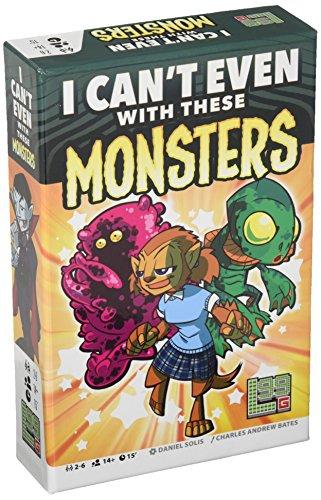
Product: Level 99 Games I Can't Even with These Monsters Basic Card Game
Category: Toys & Games | Games & Accessories | Card Games
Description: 49 monster cards including Amalgam, Blob, Ghost, Ichthid, Mummy, Vampire, and Werewolf.
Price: $8.23
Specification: ProductDimensions:4.8x7.2x1.8inches|ItemWeight:8.8ounces|ShippingWeight:9.6ounces(Viewshippingratesandpolicies)|DomesticShipping:ItemcanbeshippedwithinU.S.|InternationalShipping:ThisitemcanbeshippedtoselectcountriesoutsideoftheU.S.LearnMore|ASIN:1936920816|Itemmodelnumber:L99-ICE01|Manufacturerrecommendedage:14yearsandup